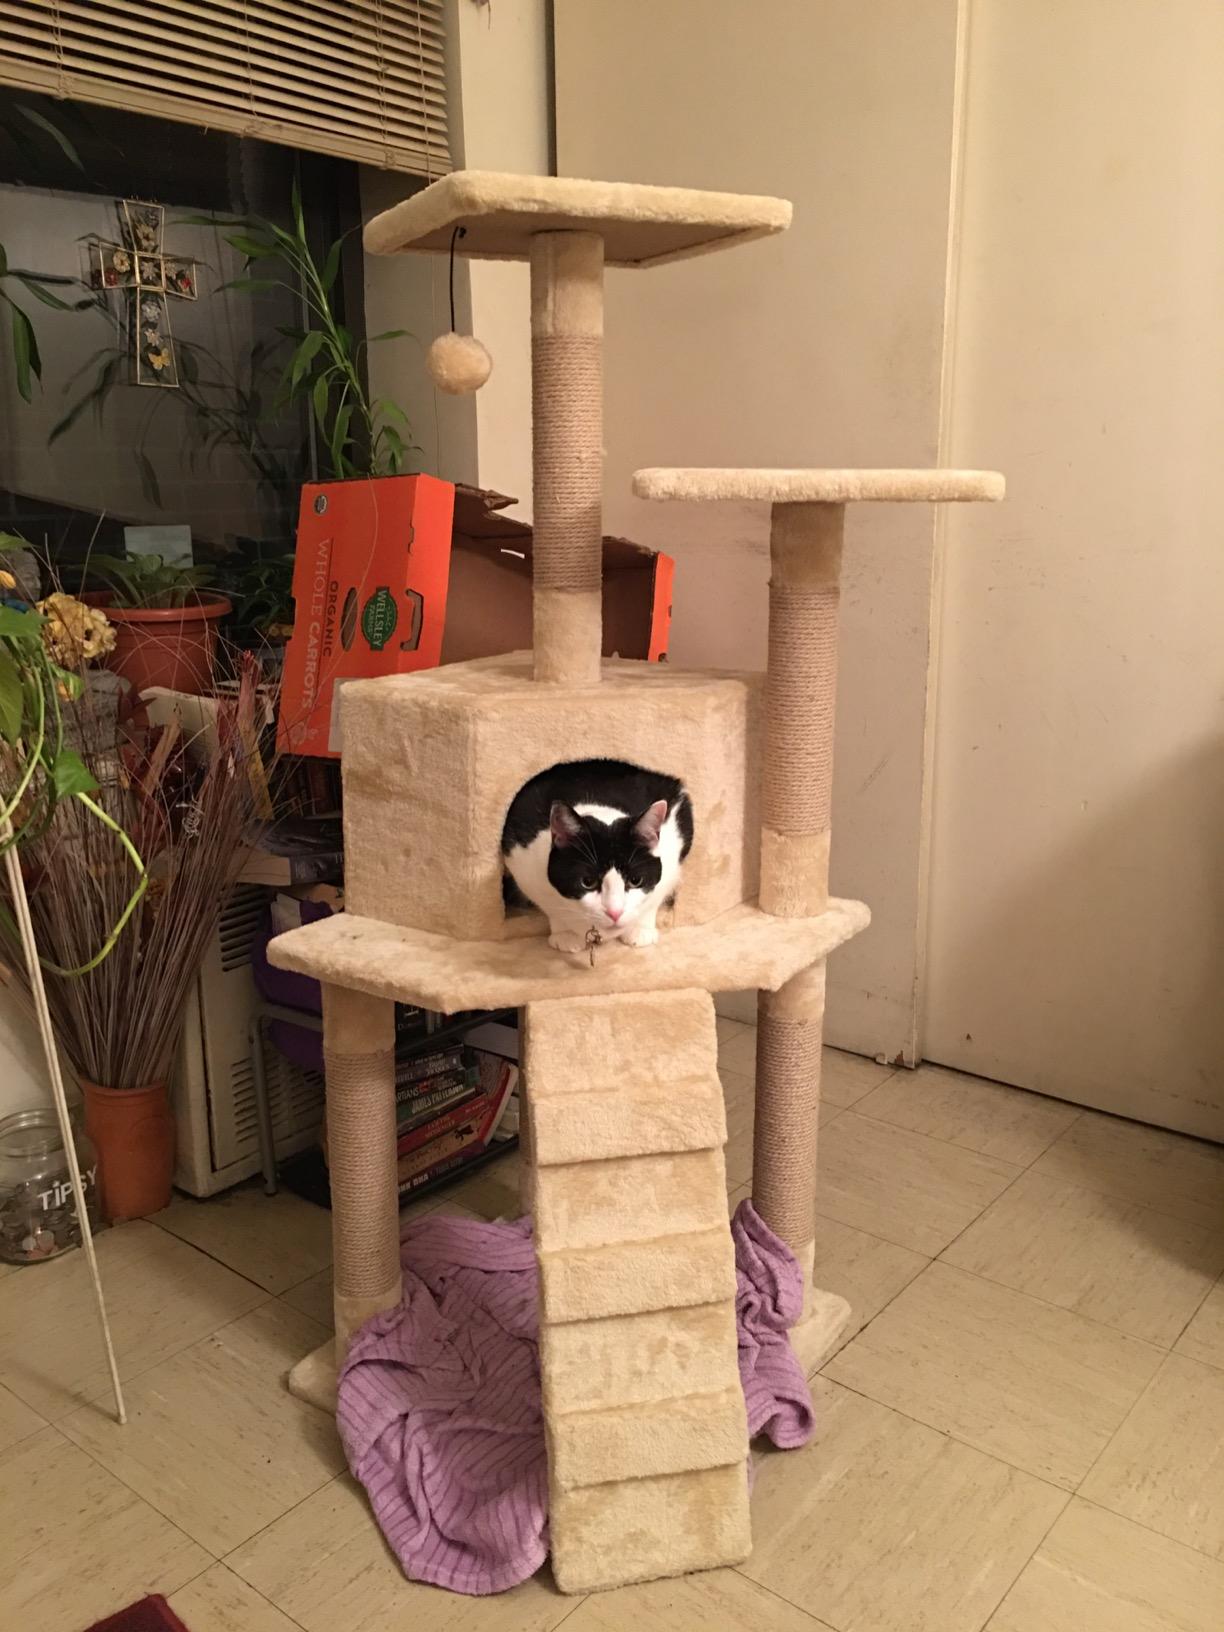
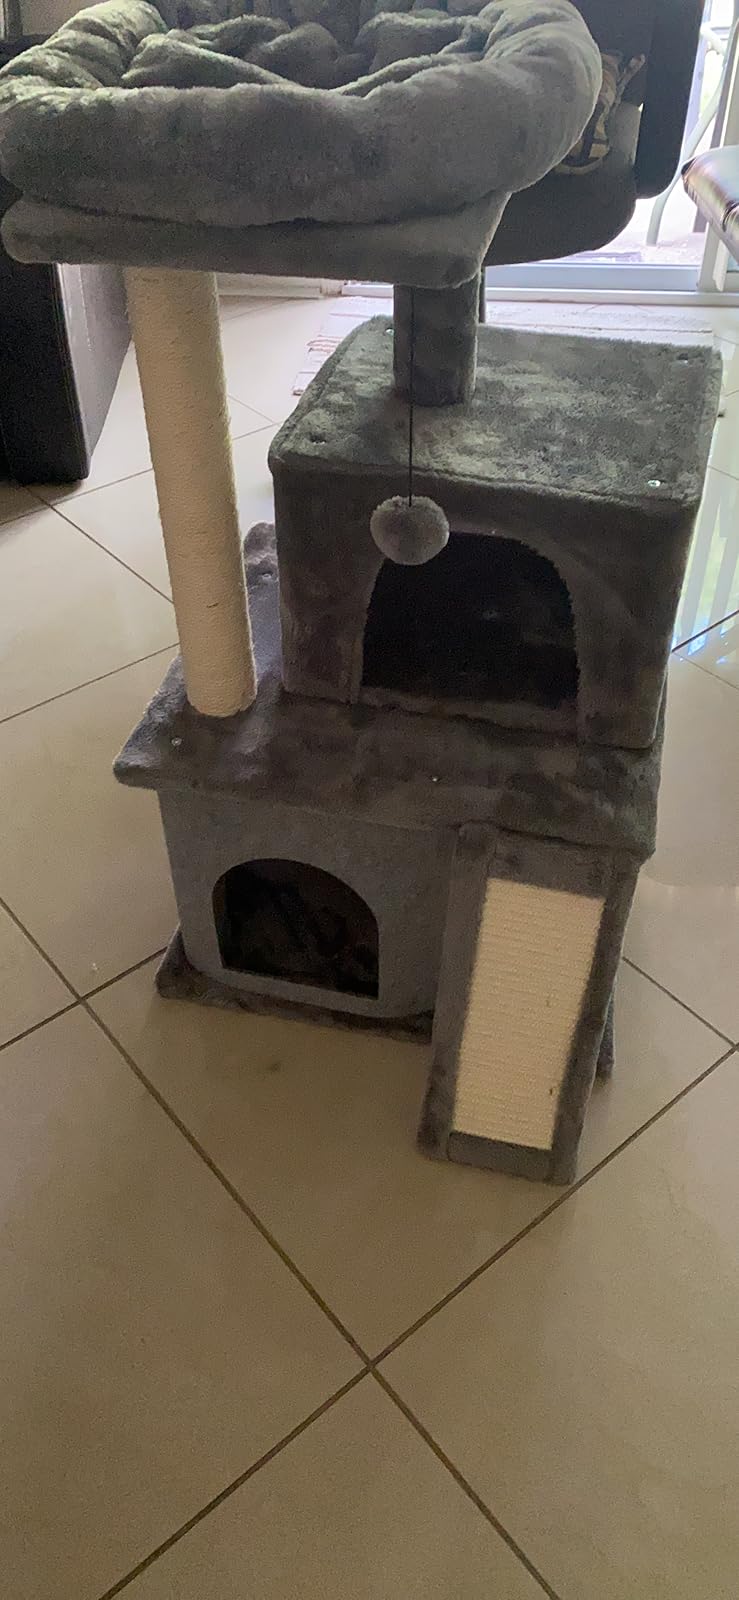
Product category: items_cat tree
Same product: no